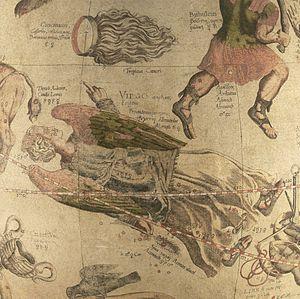
La Chevelure de Bérénice est un ancien astérisme du ciel boréal qui a été défini comme l'une des 88 constellations modernes. Elle est localisée entre le Lion à l'ouest et le Bouvier à l'est, et est visible des deux hémisphères. Son nom fait référence à la reine Bérénice II, qui sacrifia sa longue chevelure pour en faire une offrande votive à Aphrodite. Elle aurait été introduite dans l'astronomie occidentale durant le troisième siècle av. J.-C. par Conon de Samos, bien qu'elle ne soit pas visible sur l'Atlas Farnèse. Elle est décrite comme une constellation à partir du XVIᵉ siècle par Gérard Mercator puis par Tycho Brahe notamment. La Chevelure de Bérénice est l'une des seules des constellations modernes avec l'Écu de Sobieski qui est nommée d'après un personnage historique.